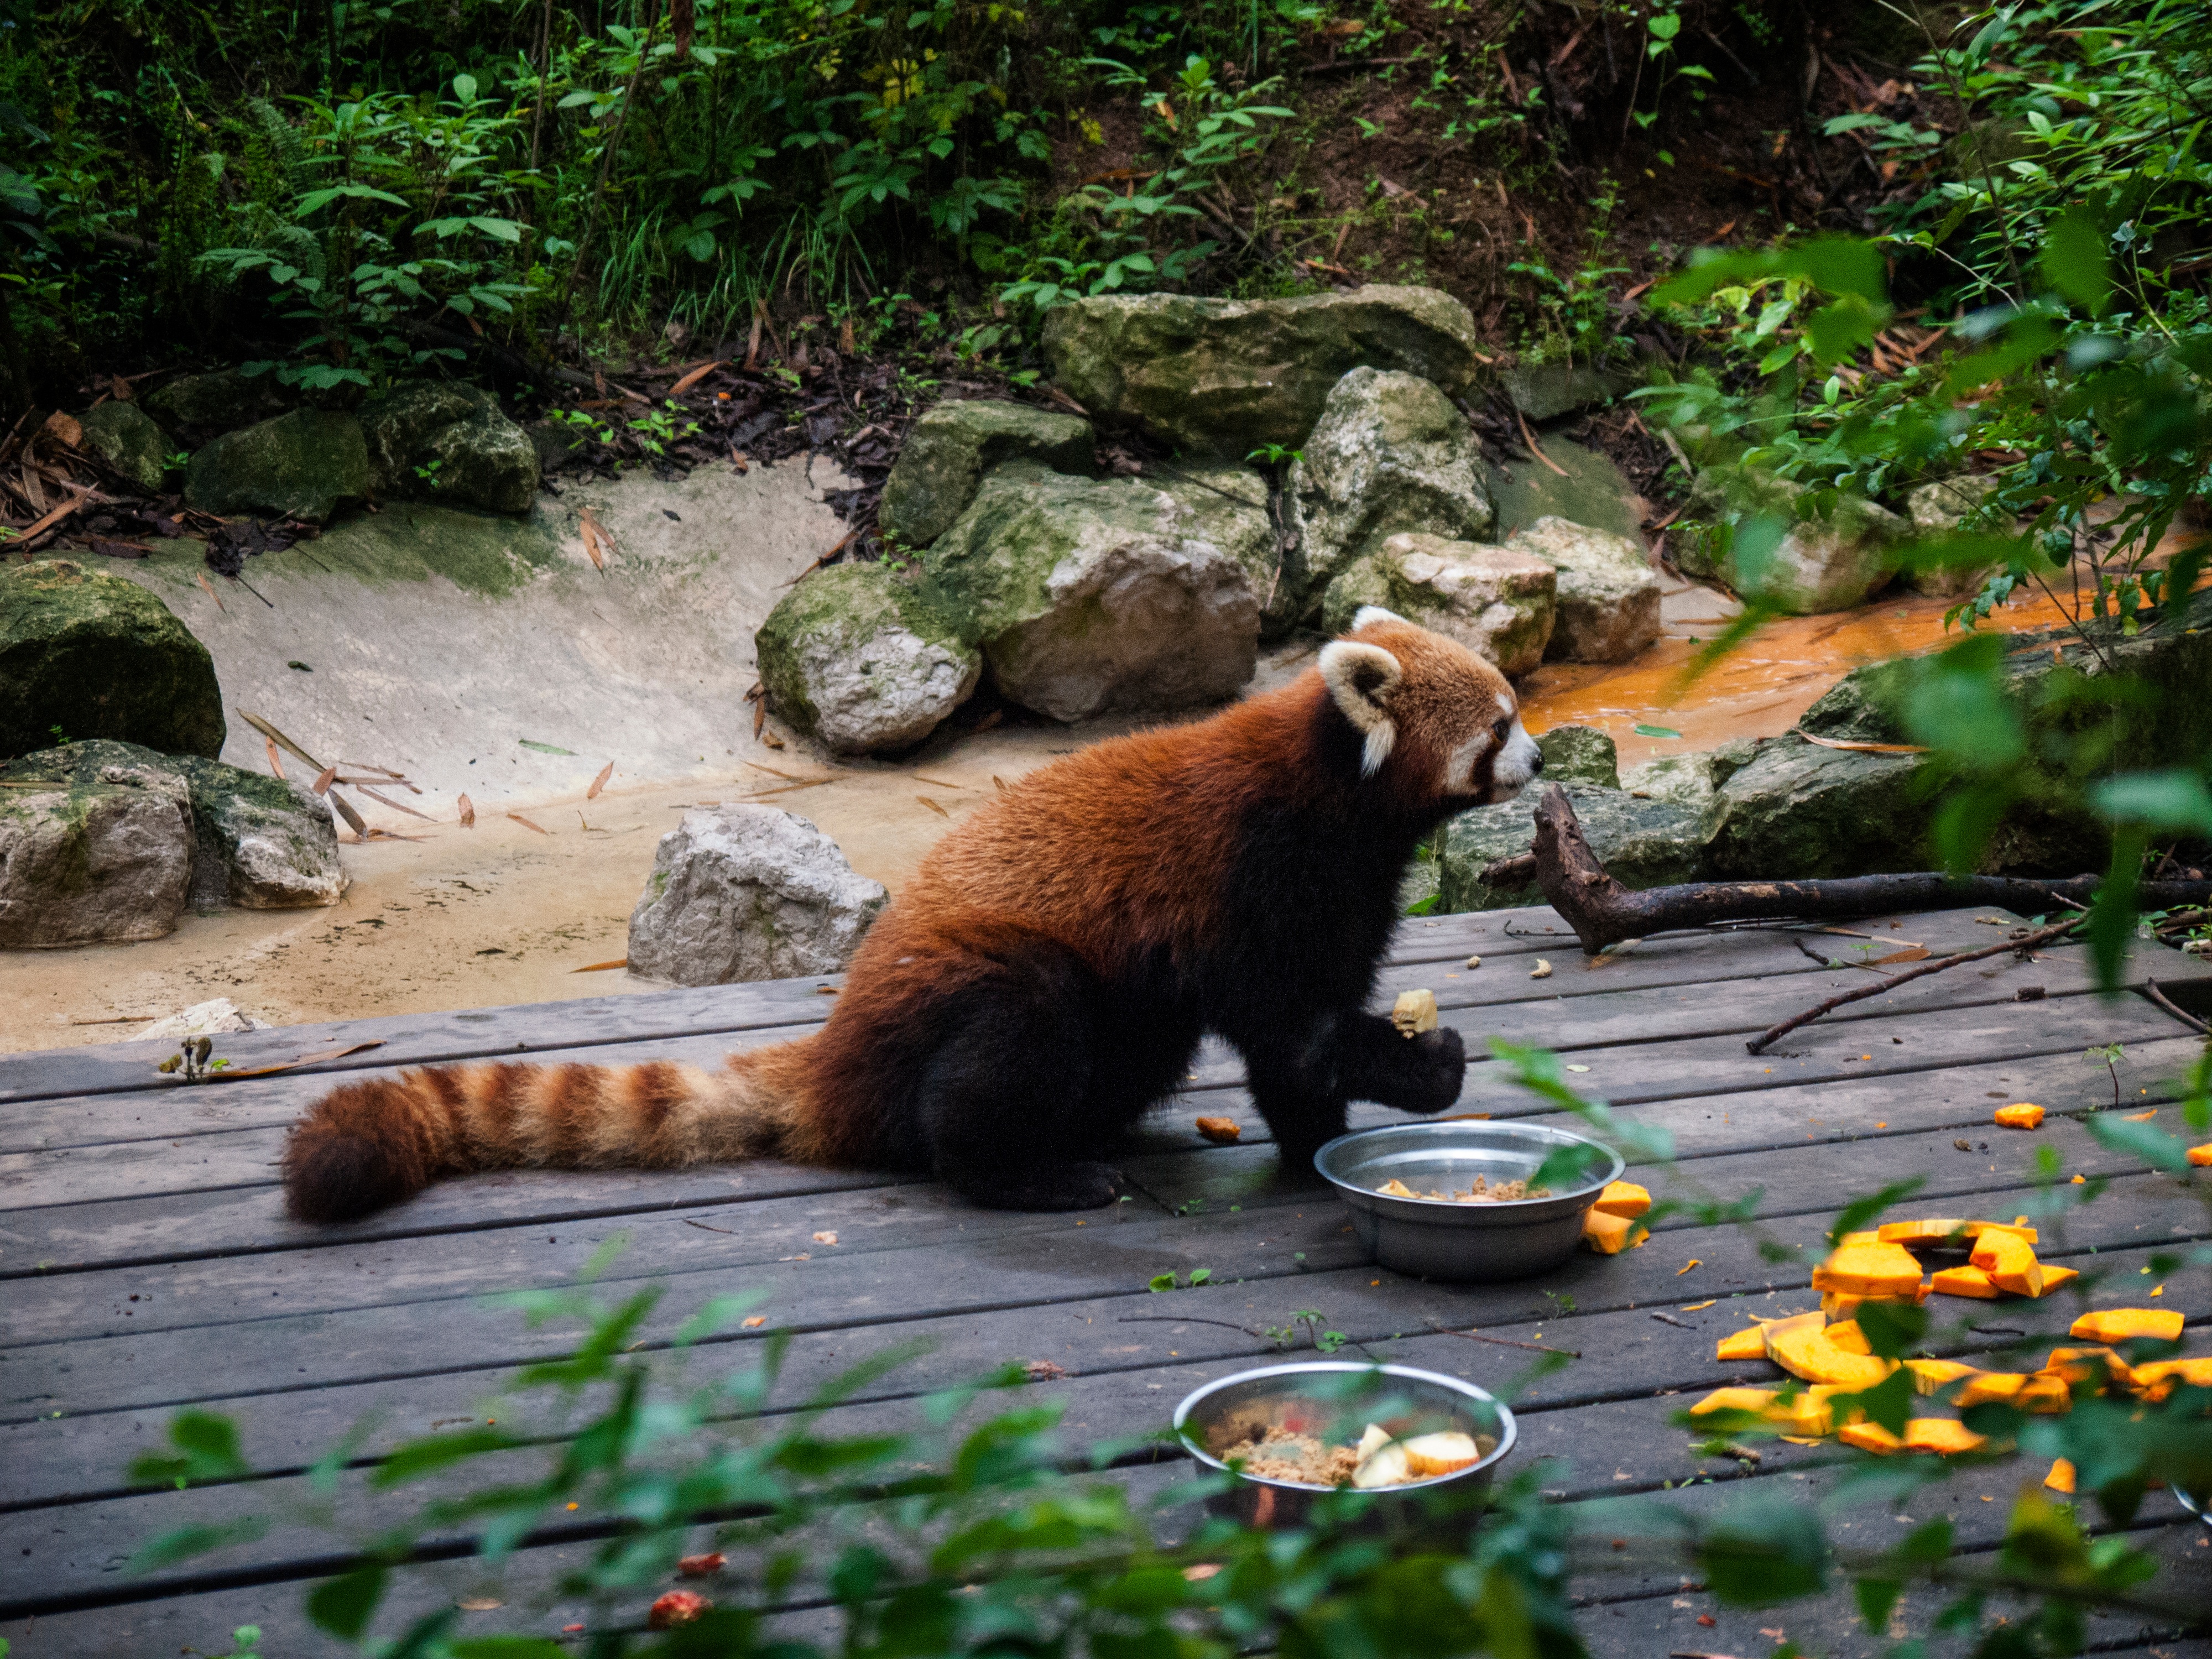
recreation, wildlife, zoo, jungle, mammal, fauna, red panda, rainforest, outdoor recreation